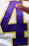
Number: 4